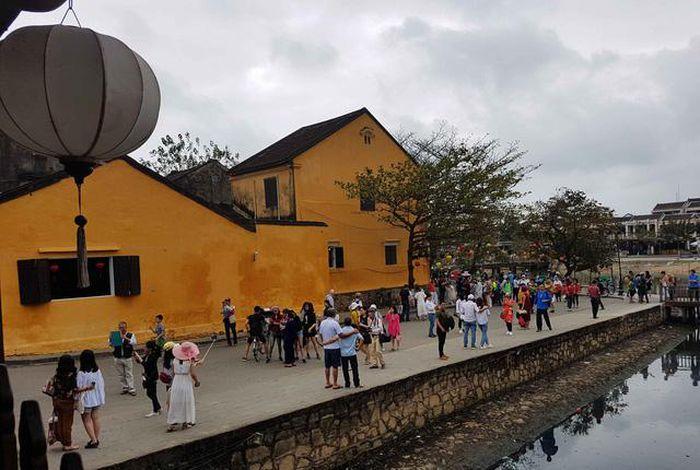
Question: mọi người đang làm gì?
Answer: đang tham quan, chụp hình